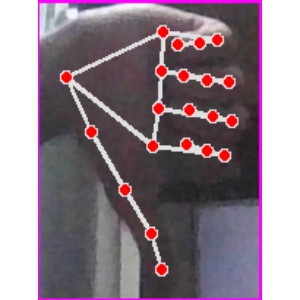
अक्षर: फ